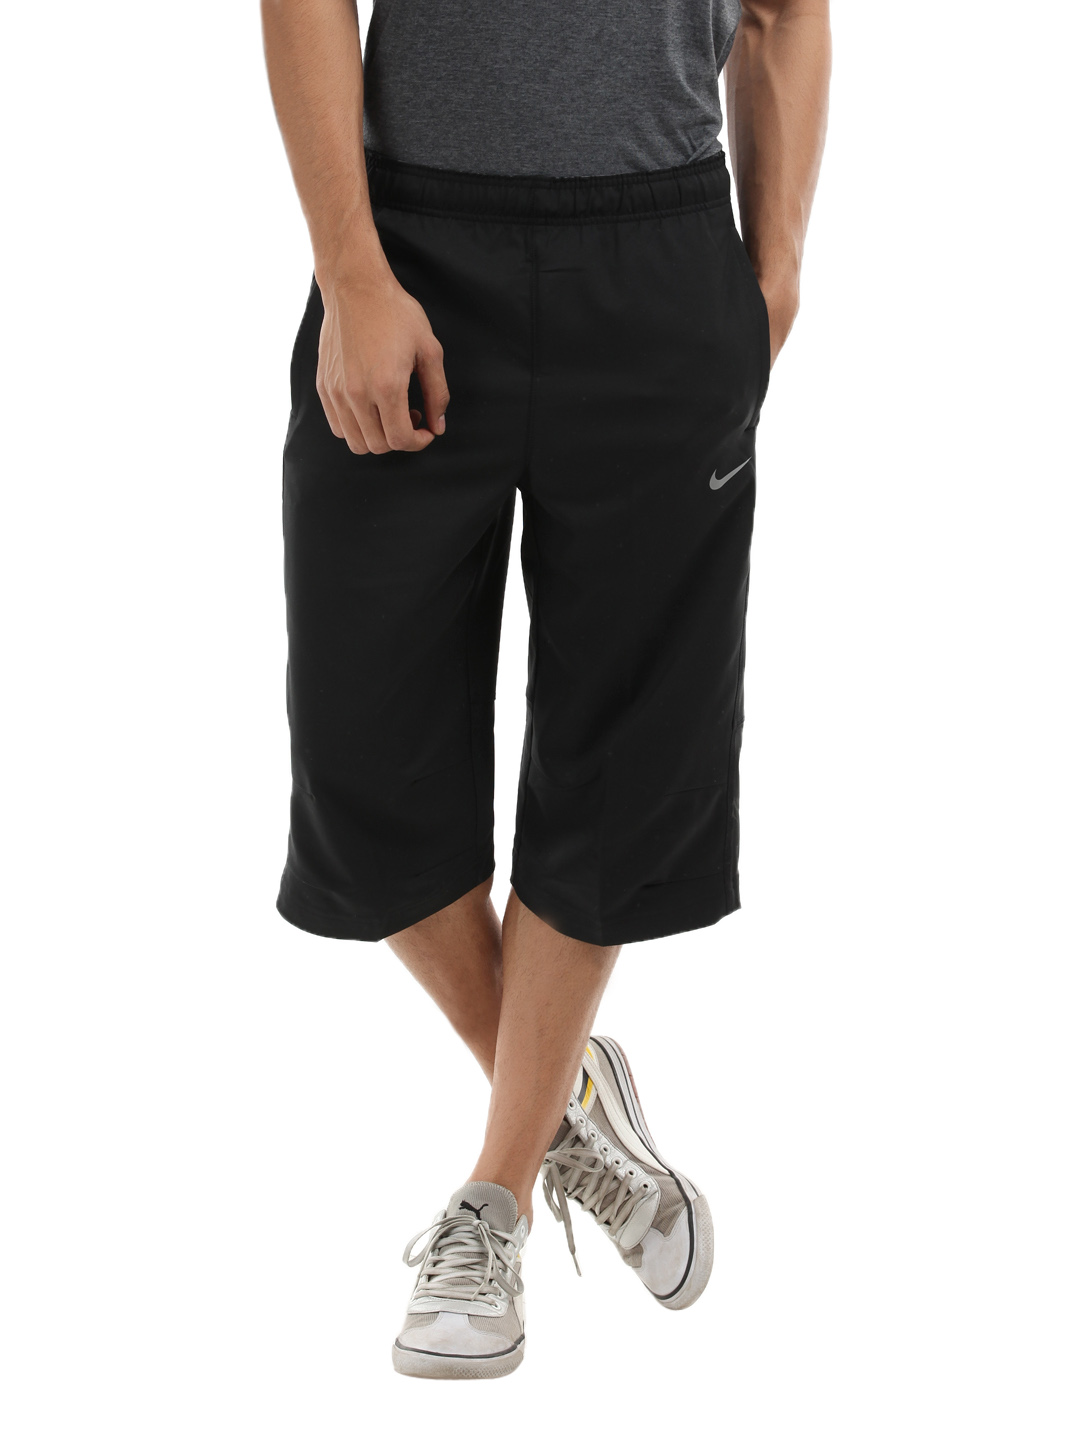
Nike Men Black Three Quarter Track Pants
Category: Apparel / Bottomwear / Shorts
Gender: Men
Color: Black
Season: Fall 2012
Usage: Sports